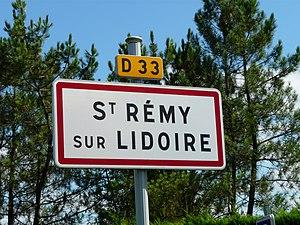
Panneau d'entrée dans le village de Saint-Rémy, Dordogne, France.
Saint-Rémy, appelée localement Saint-Rémy-sur-Lidoire, est une commune française située dans le département de la Dordogne, en région Nouvelle-Aquitaine.